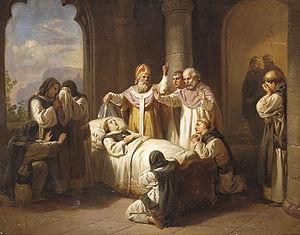
Cette page dresse une liste de personnalités nées au cours de l'année 1242 :